The Boat Race 1836

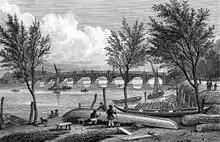
Vauxhall Bridge, by which Cambridge held a substantial lead

Oxford were favourites to win the race; Cambridge won the toss. Heavy rain began to fall two hours before the start of the race, yet "although the rain descended in torrents, all were gay". The race was started by the umpires at 4:20 p.m., with Cambridge starting well, taking an early lead. By Vauxhall Bridge Cambridge's lead was significant. Rowing "gallantly", author and former Light Blue rower William MacMichael noted that Cambridge had the race "all their own way" and passed under Putney Bridge about one minute and 20 lengths ahead of Oxford in a time of around 36 minutes. The victory levelled the series at 1–1.